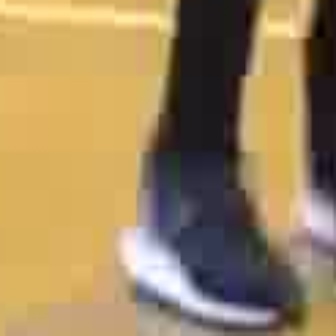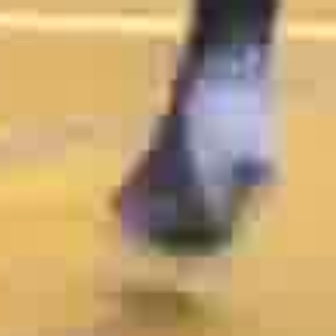
  Please identify the target specified by the bounding box [107,140,301,334] in the first image and locate it in the second image. Return the coordinates in [x_min,y_min,x_max,y_max] format.
Answer: [87,59,281,254]